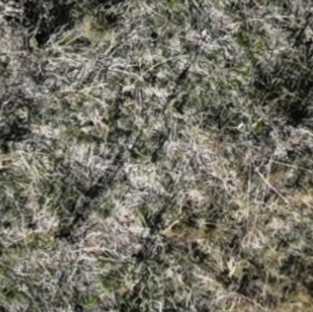
Month: october